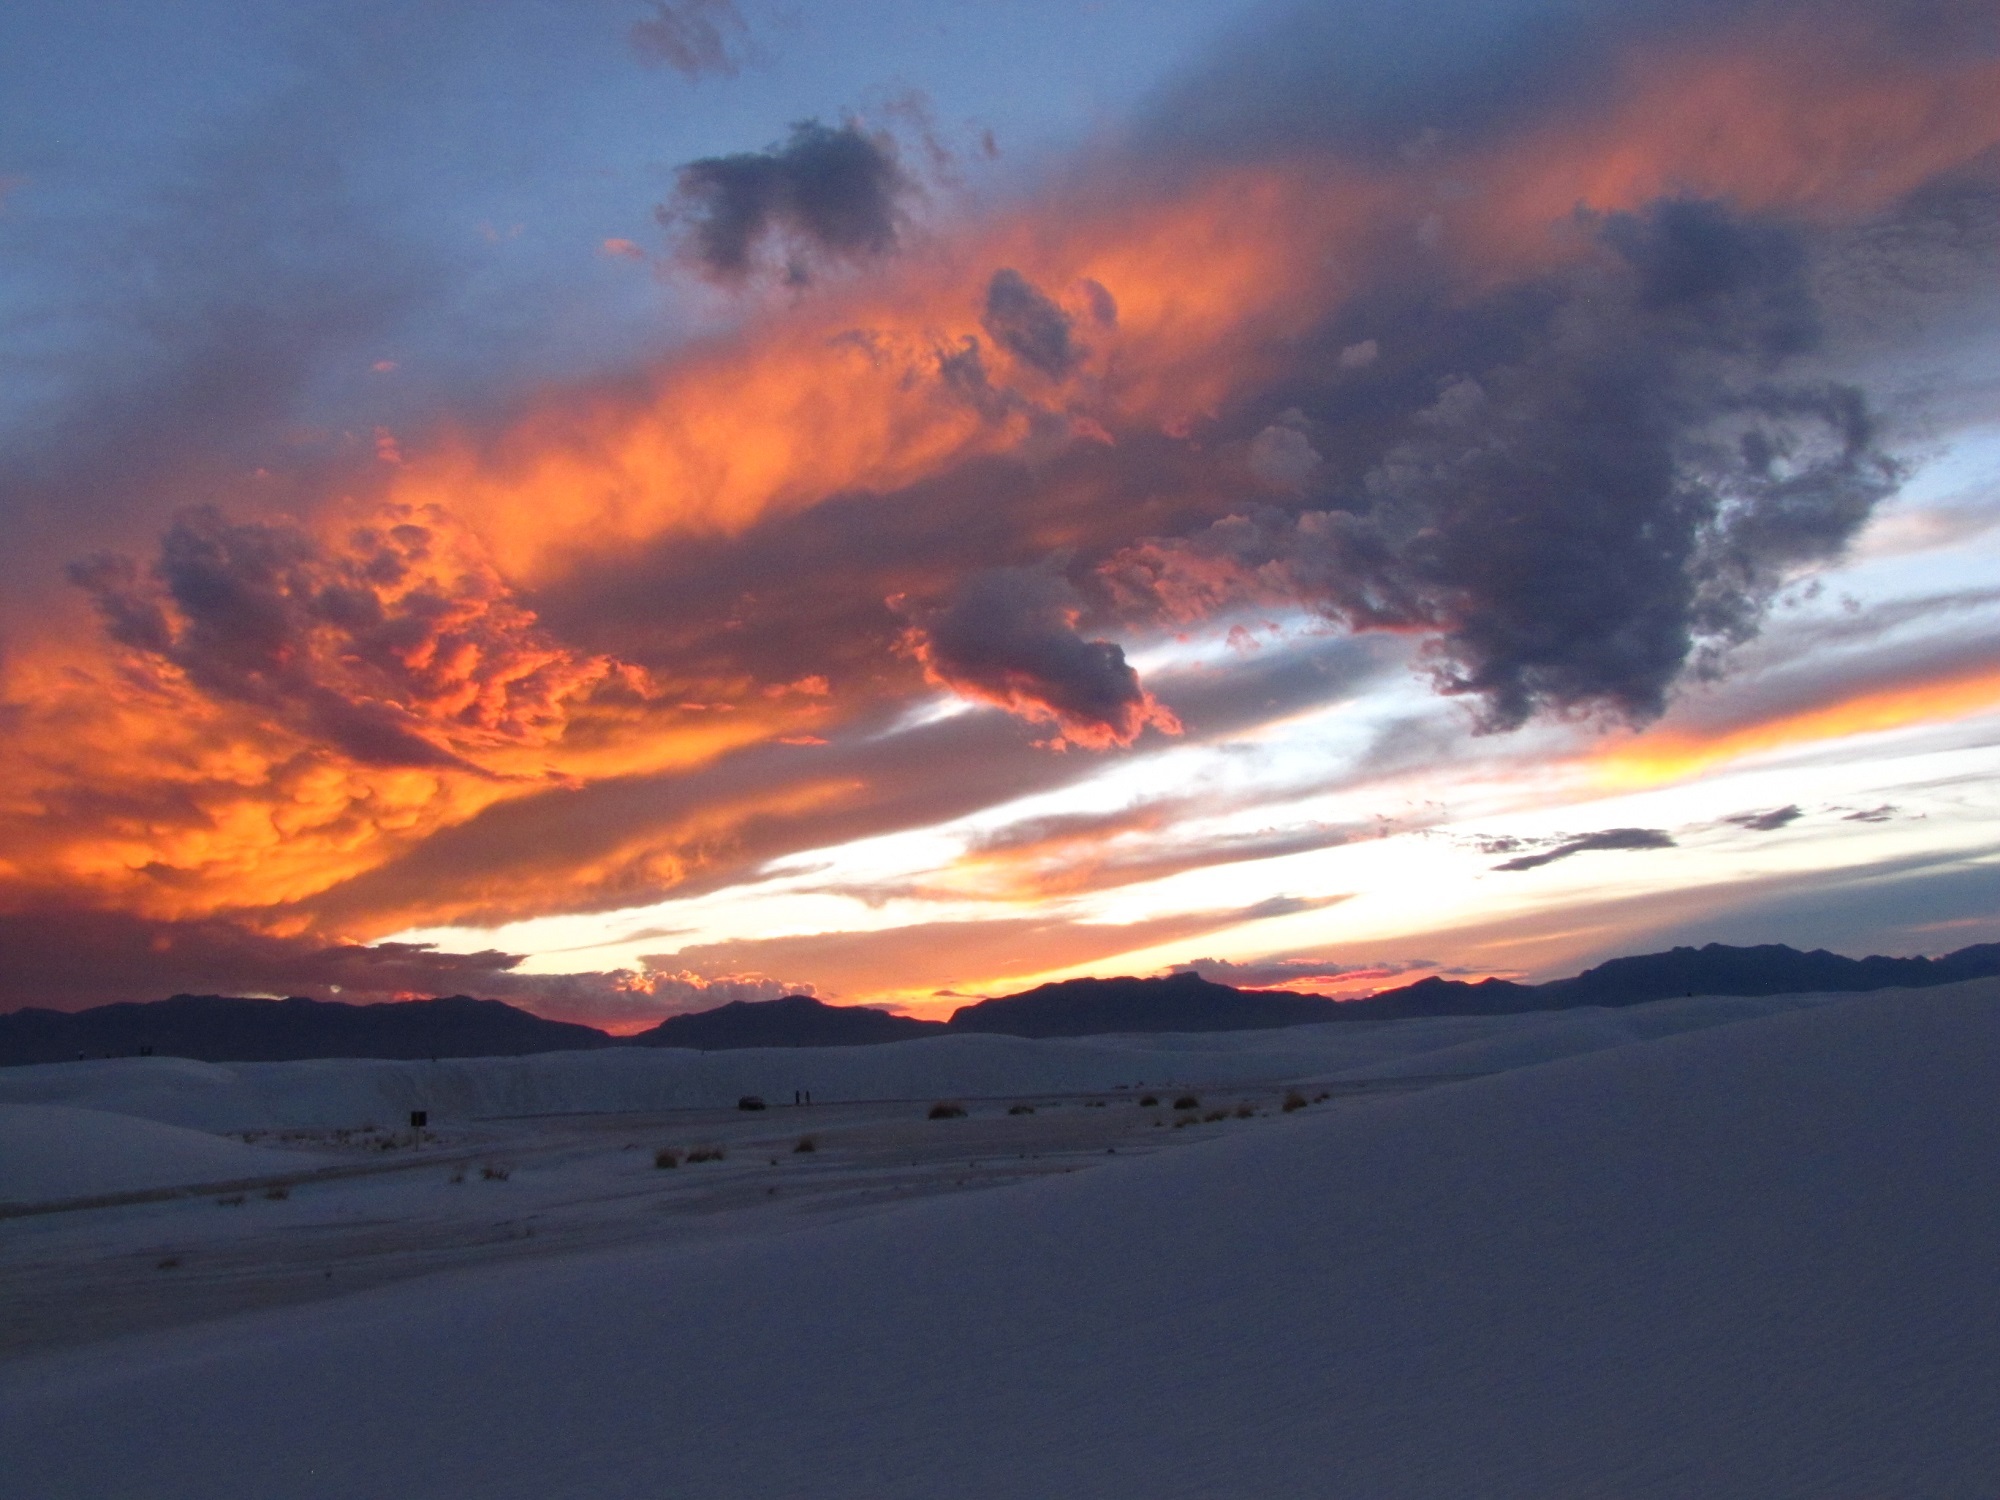
landscape, sand, horizon, mountain, light, cloud, sky, sunrise, sunset, sunlight, morning, dawn, dusk, evening, orange, scenic, usa, blue, colorful, yellow, new mexico, dunes, hills, clouds, mountains, afterglow, white sands national monument, natural environment, geological phenomenon